John Harvie

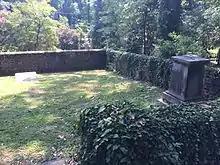
The Harvie family plot now a part of Hollywood Cemetery

While he was inspecting the construction of a mansion being built by Benjamin Latrobe, Harvie fell from the roof and suffered injuries that resulted in his death. He died on February 6, 1807, and was buried at the family plot at Belvidere. This property later became part of the Hollywood Cemetery in Richmond. His wife Margaret inherited the 20-acre Belvidere estate and lived there until 1814, when she sold it.